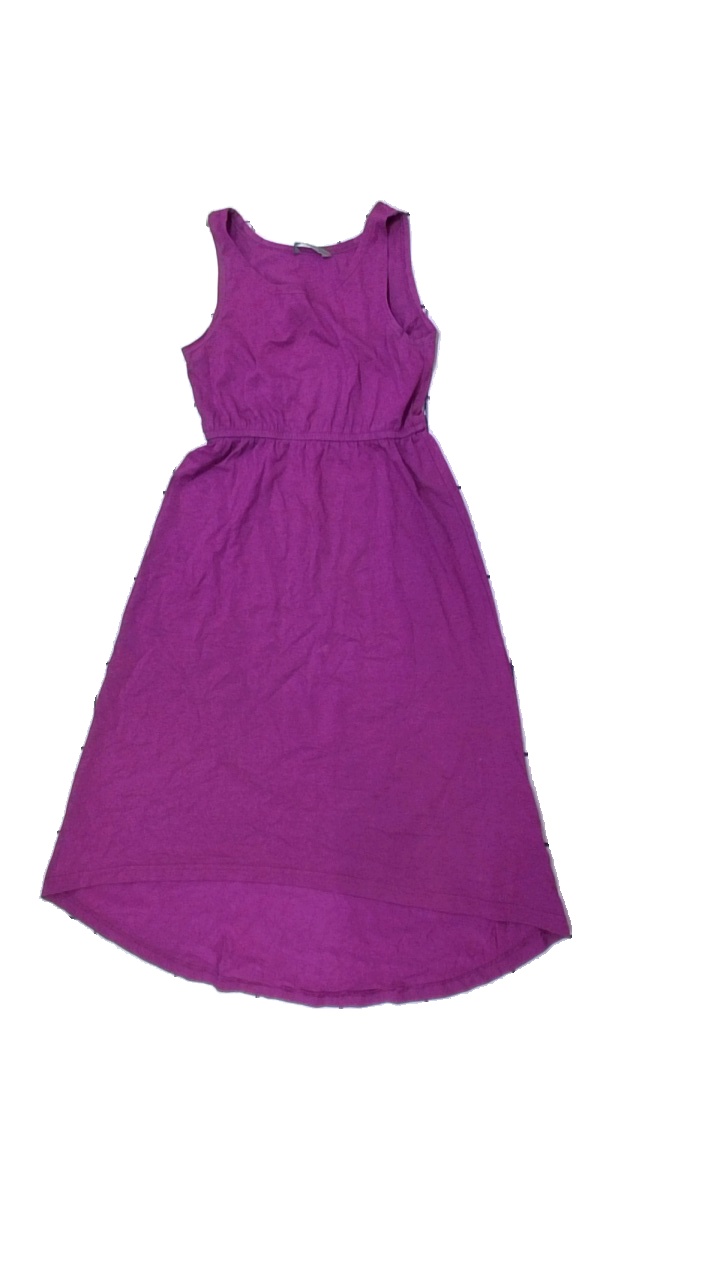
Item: Dress (Children)
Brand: Lindex
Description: lila klänning, fläck fram
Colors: Purple
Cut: Regular
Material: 77% cotton 23% viscose
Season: All
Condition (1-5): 3
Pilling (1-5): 5
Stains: Major
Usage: Export
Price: <50